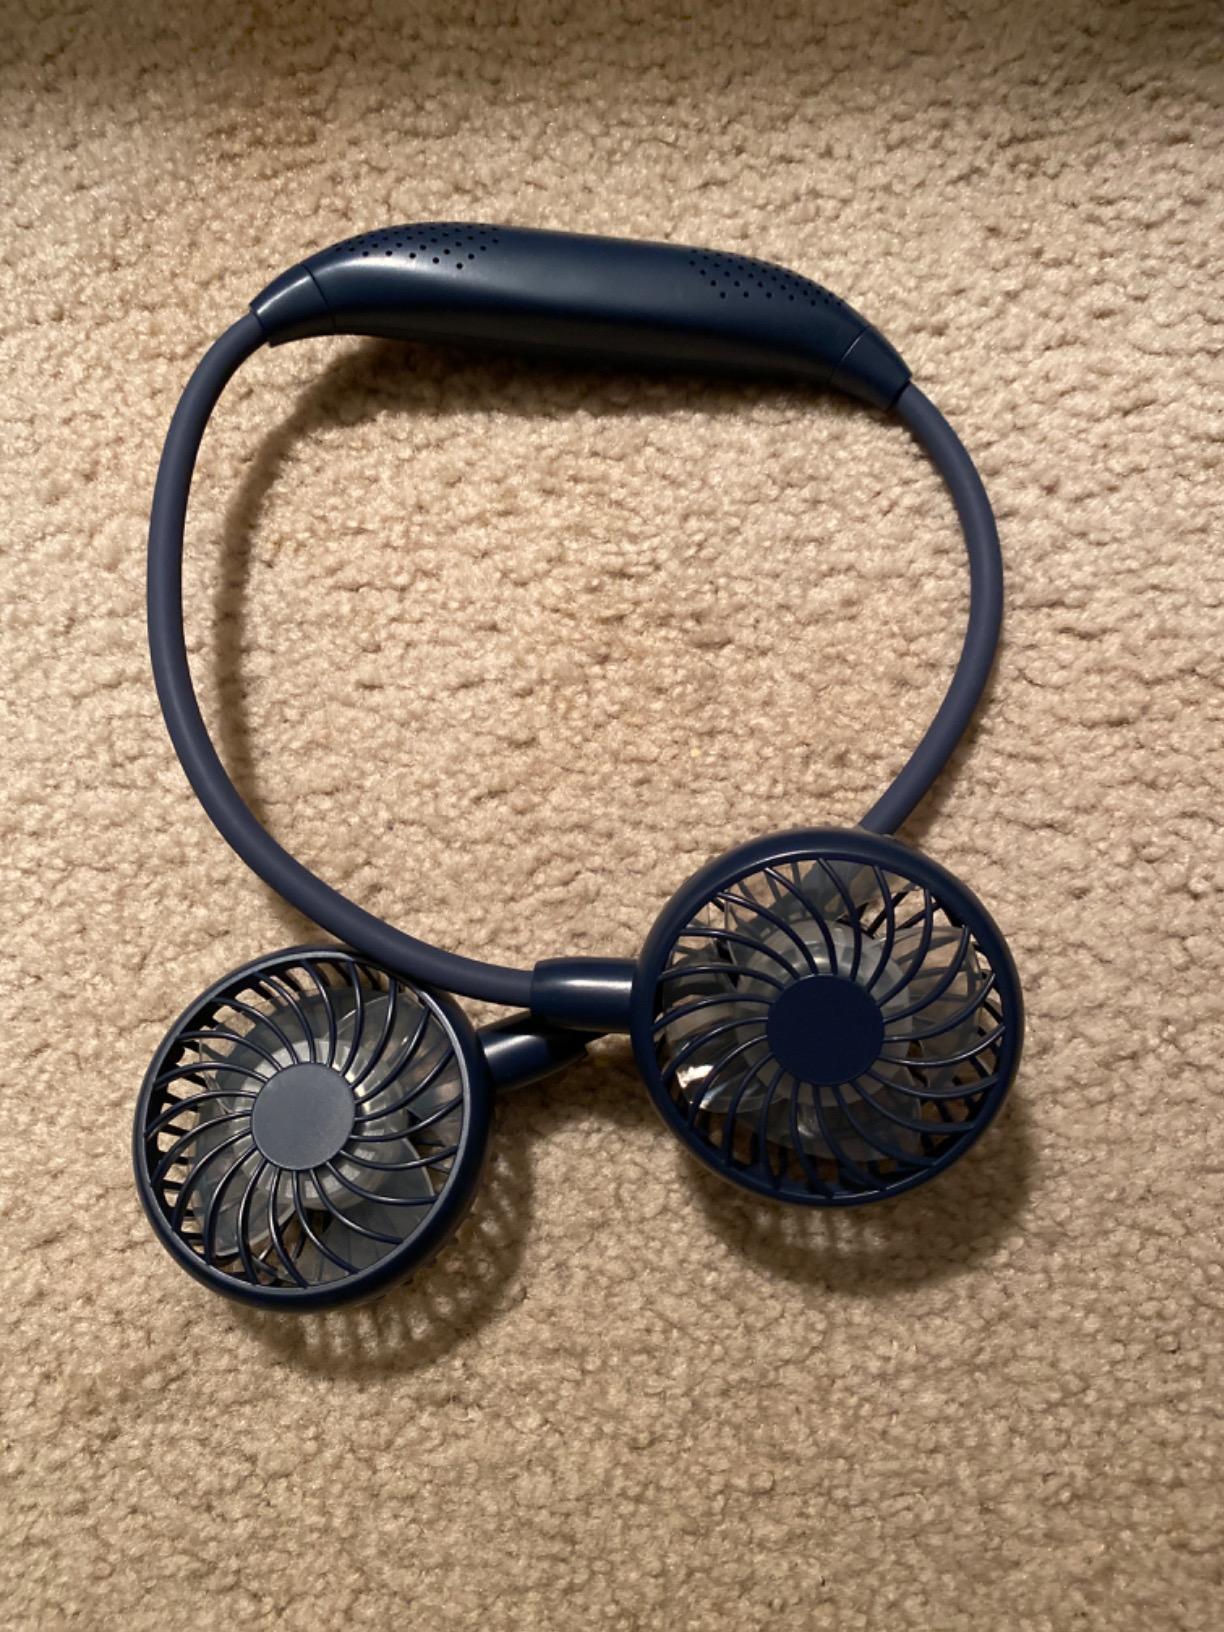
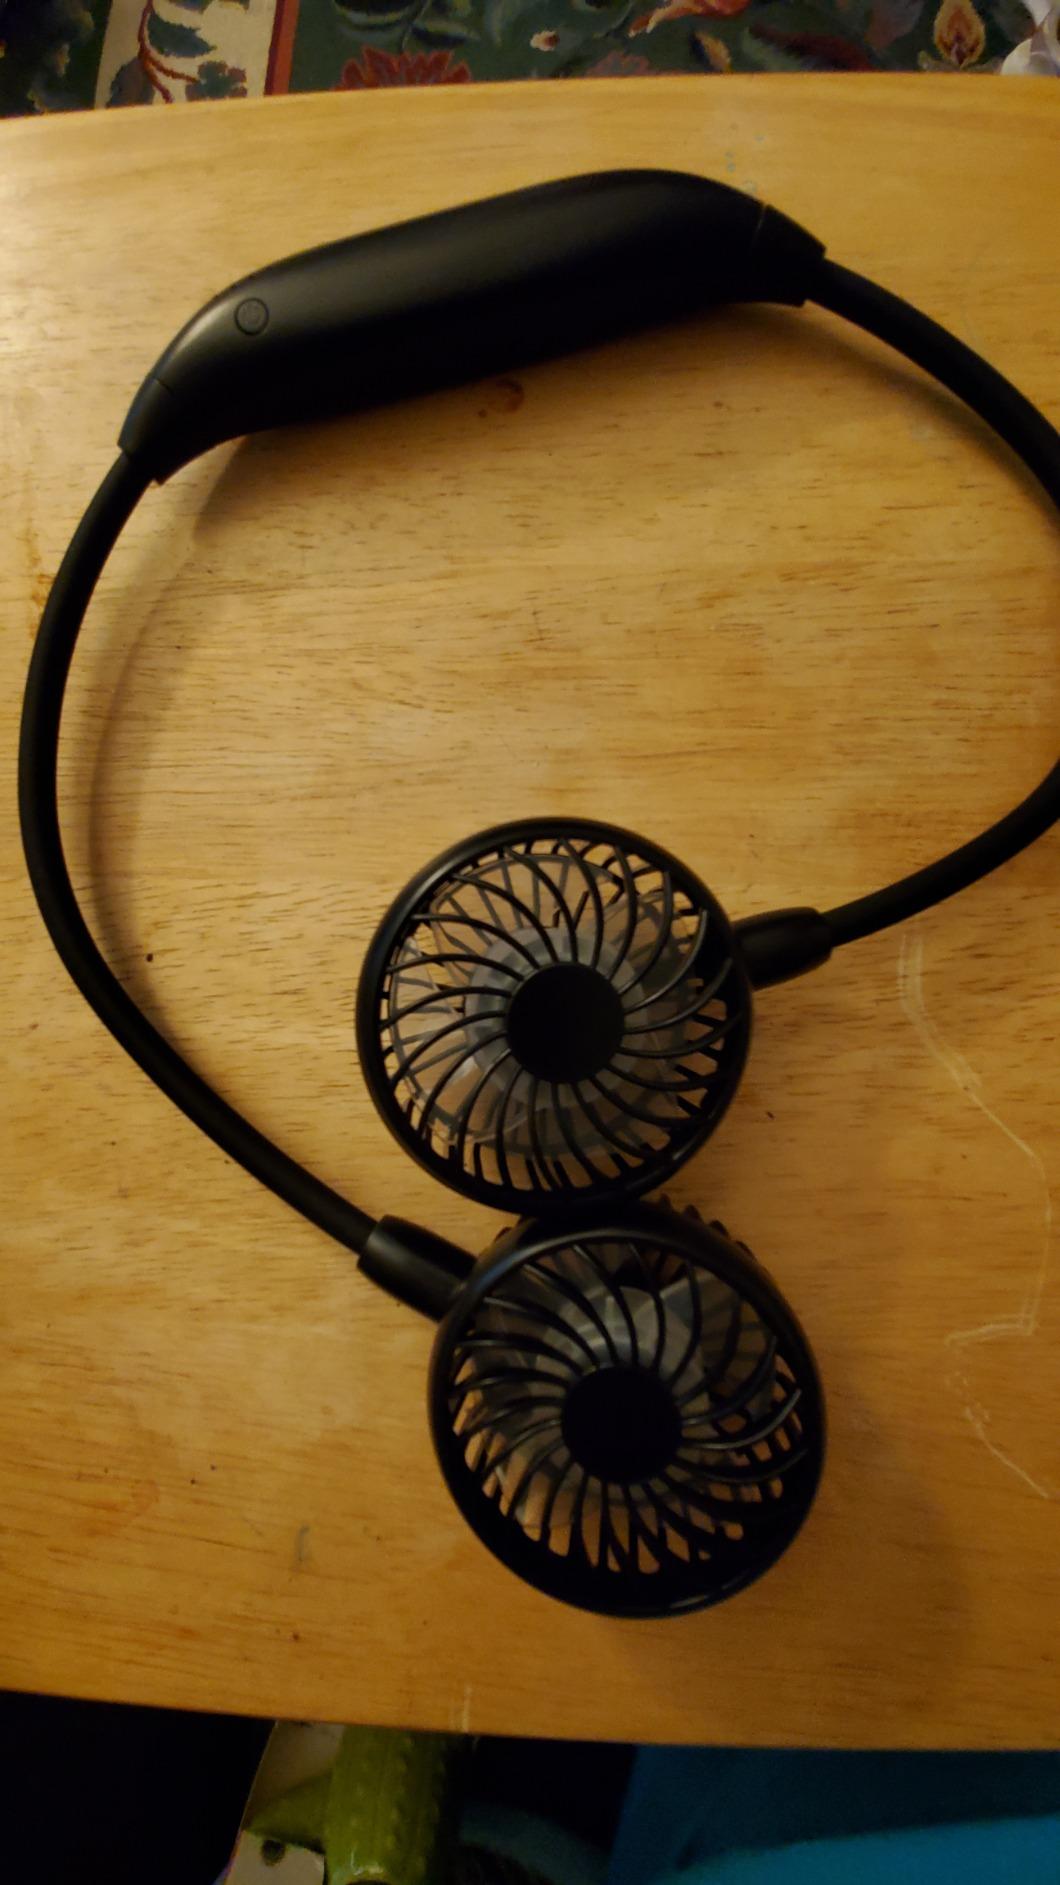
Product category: fan
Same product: no